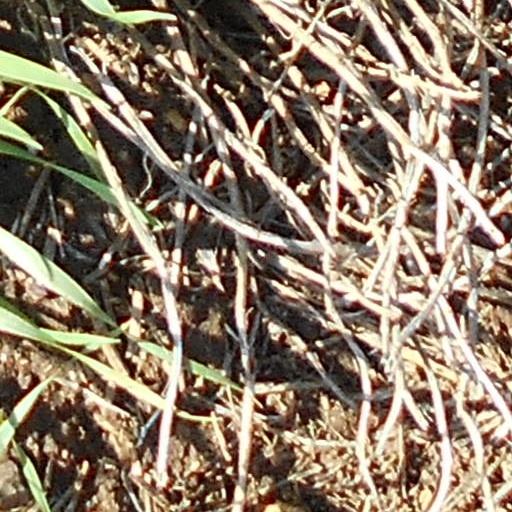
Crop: wheat